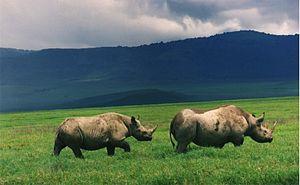
Cet article recense les sites inscrits sur la liste du patrimoine mondial par l'UNESCO situés en Afrique.